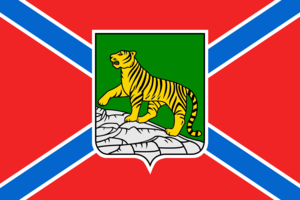
Vladivostok
Vladivostok er Ruslands største havneby ved Stillehavet med 606.589 indbyggere og det administrative center for Primorskij kraj. Byen ligger ved Zolotoj Rog bugt ikke langt fra den russisk-kinesiske grænse. Byen er hjemsted for den russiske stillehavsflåde og endestation for den transsibiriske jernbane.